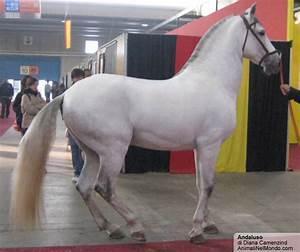
horse